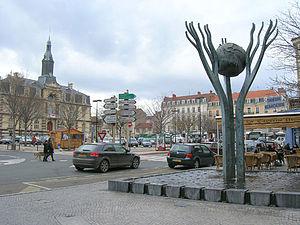
Michel Granger, né le 13 octobre 1946 à Roanne, est un artiste peintre français.
Roanne est une commune française située dans le département de la Loire, en région Auvergne-Rhône-Alpes.